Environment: real
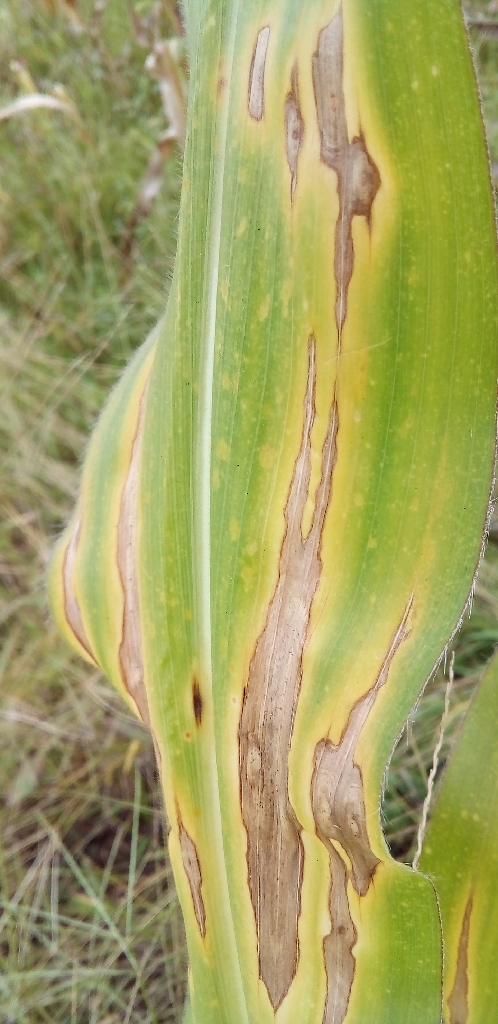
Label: northern_corn_leaf_blight